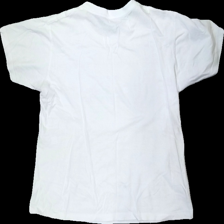
View: back
Type: T-shirt
Category: Men
Brand: Not in the list
Brand text on label: Work&fun
Colors: White
Material: 100% bomull
Cut: C-collar
Size: M
Season: All
Stains: Major
Damage: smuts fläckar
Damage location: top center
Damage 2: lös tråd
Damage 2 location: top right
Damage 3: smuts fläck
Damage 3 location: middle center
Price range: <50
Recommended usage: Export
Description: vit t-shirt